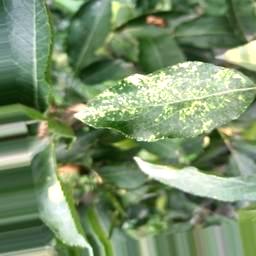
Label: Apple_Mosaic